2015 AFC Asian Cup final

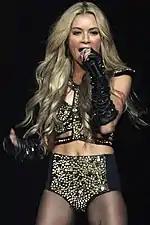
Havana Brown performed at the closing ceremony

Both South Korea and Australia were drawn into Group A of the 2015 AFC Asian Cup, along with lower ranked sides Oman and Kuwait. After winning all three group matches, South Korea finished first in the group. Host nation Australia finished second in the group to progress to the knockout stage of the tournament.